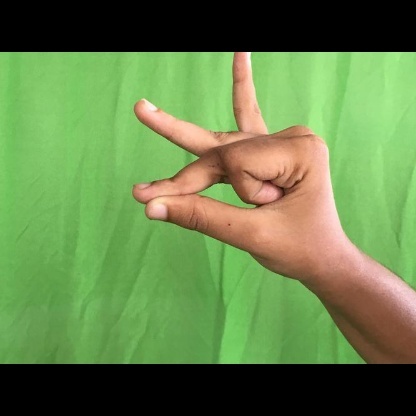
Mudra: Bramaram